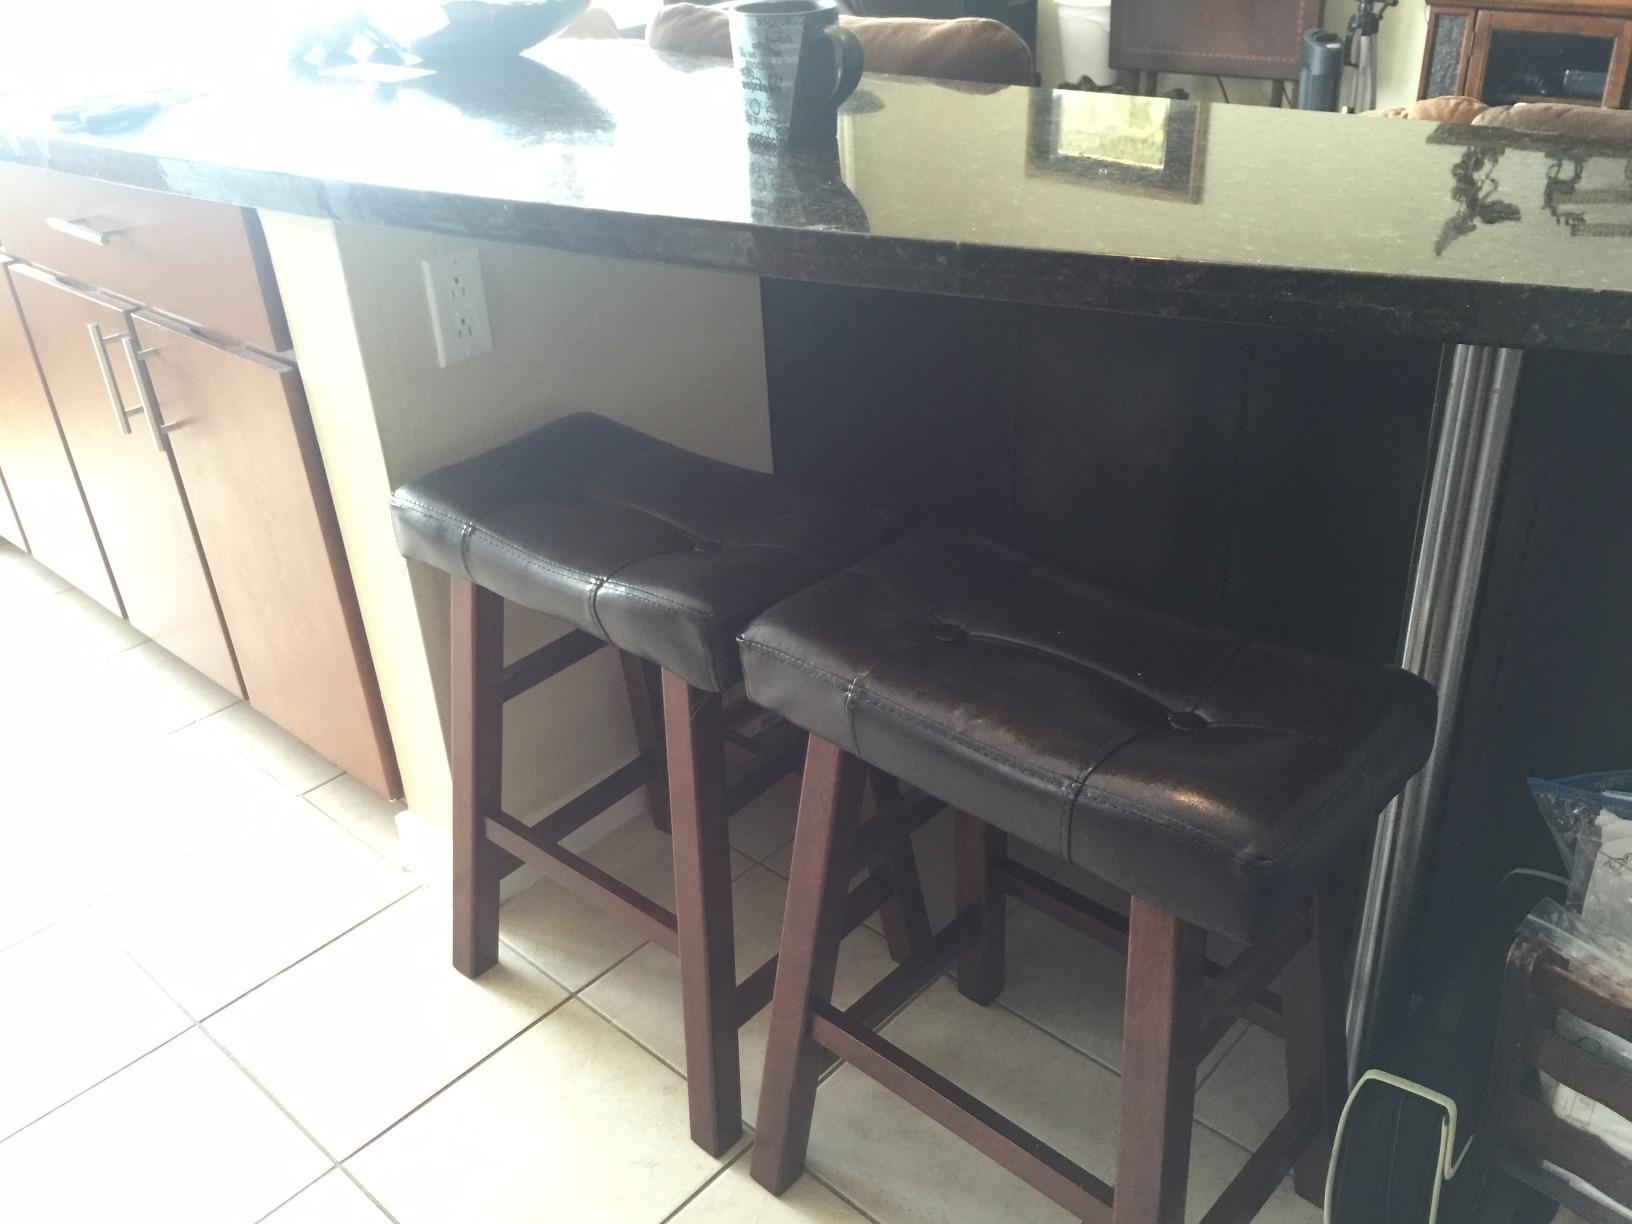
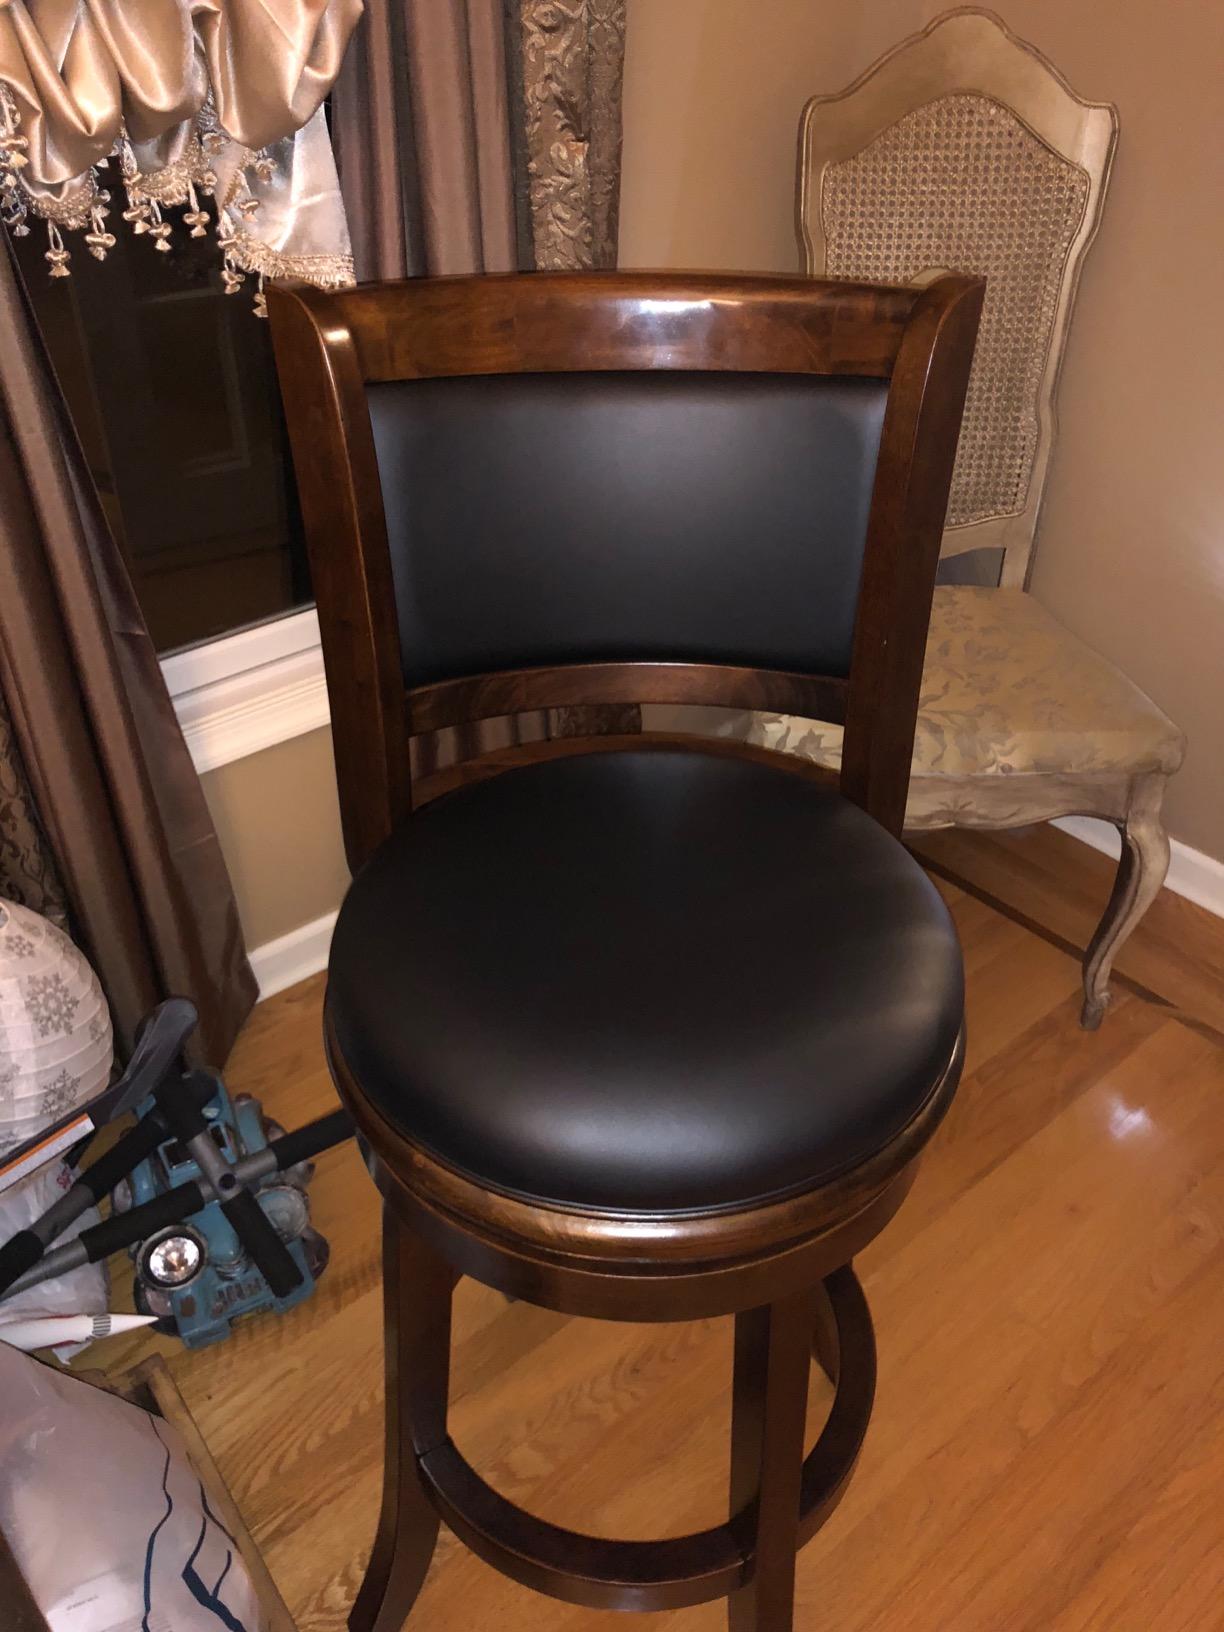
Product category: stool
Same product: no